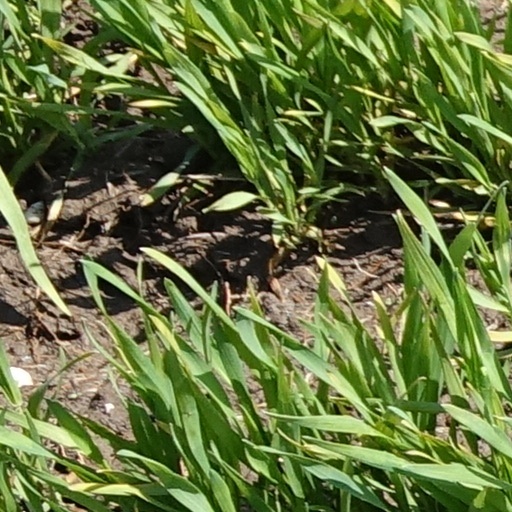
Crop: wheat